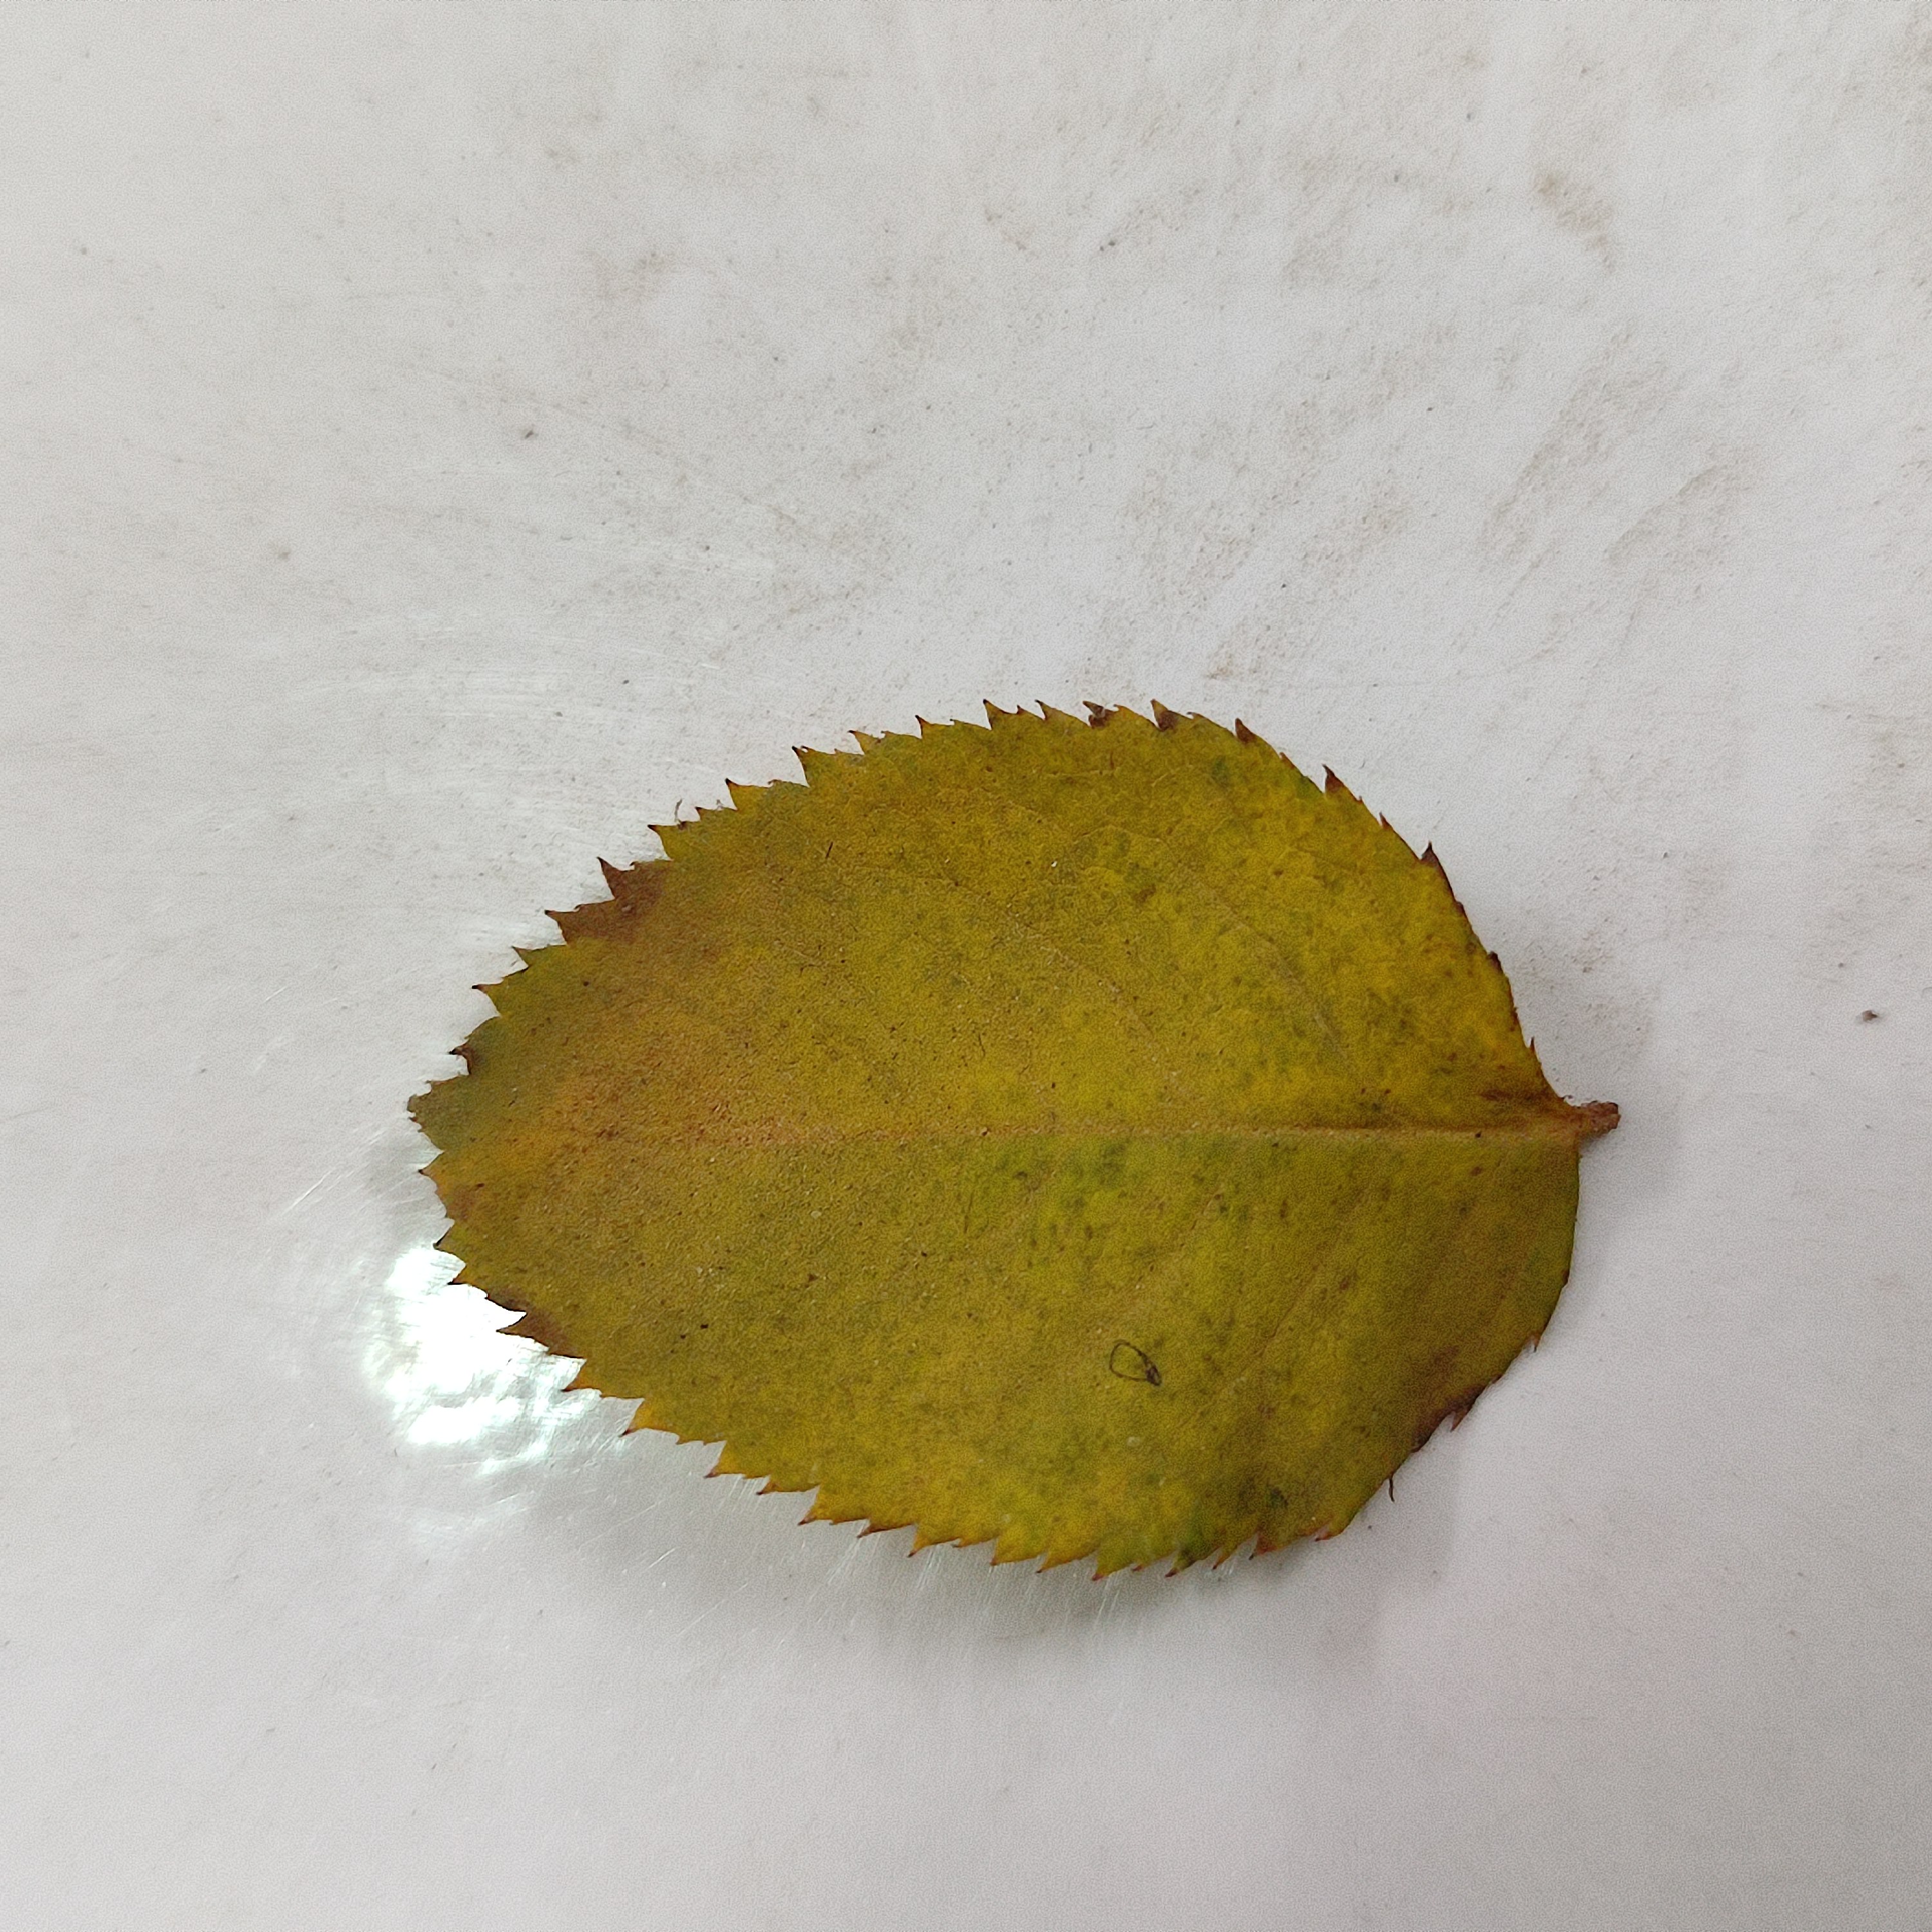
Label: Yellow Mosaic Virus